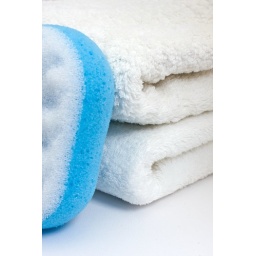
Blue massage sponge against white towels